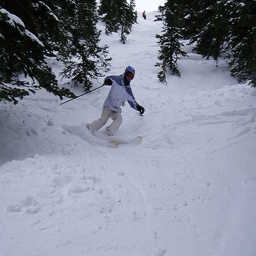
A snowboarder in white riding down a slope
A man who is skiing down a snowy hill.
A person in a is skiing down hill between trees.
a man skiing down a hill that has a lot of trees on it
A man riding skis down a snow covered slope.